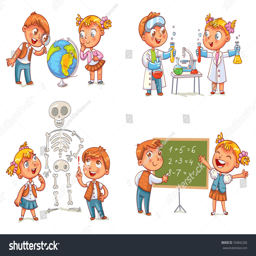
children in the lesson of geography , chemistry , mathematics and biology .